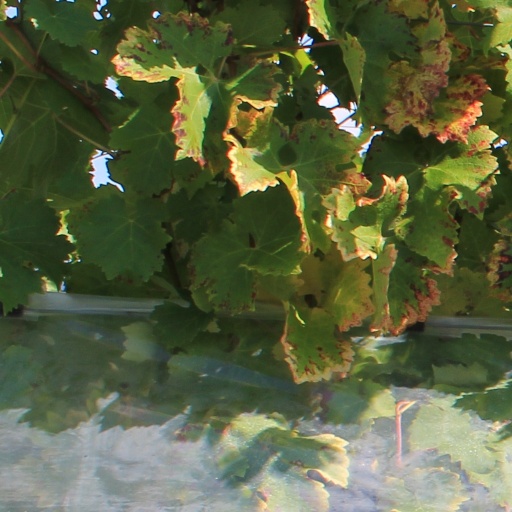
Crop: grape